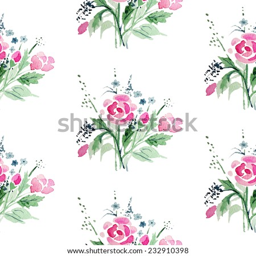
seamless pattern of watercolor flowers with a white background .